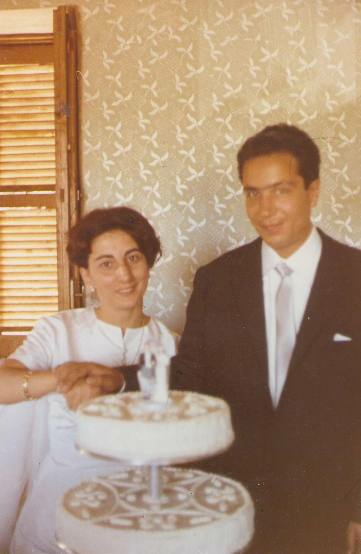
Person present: No